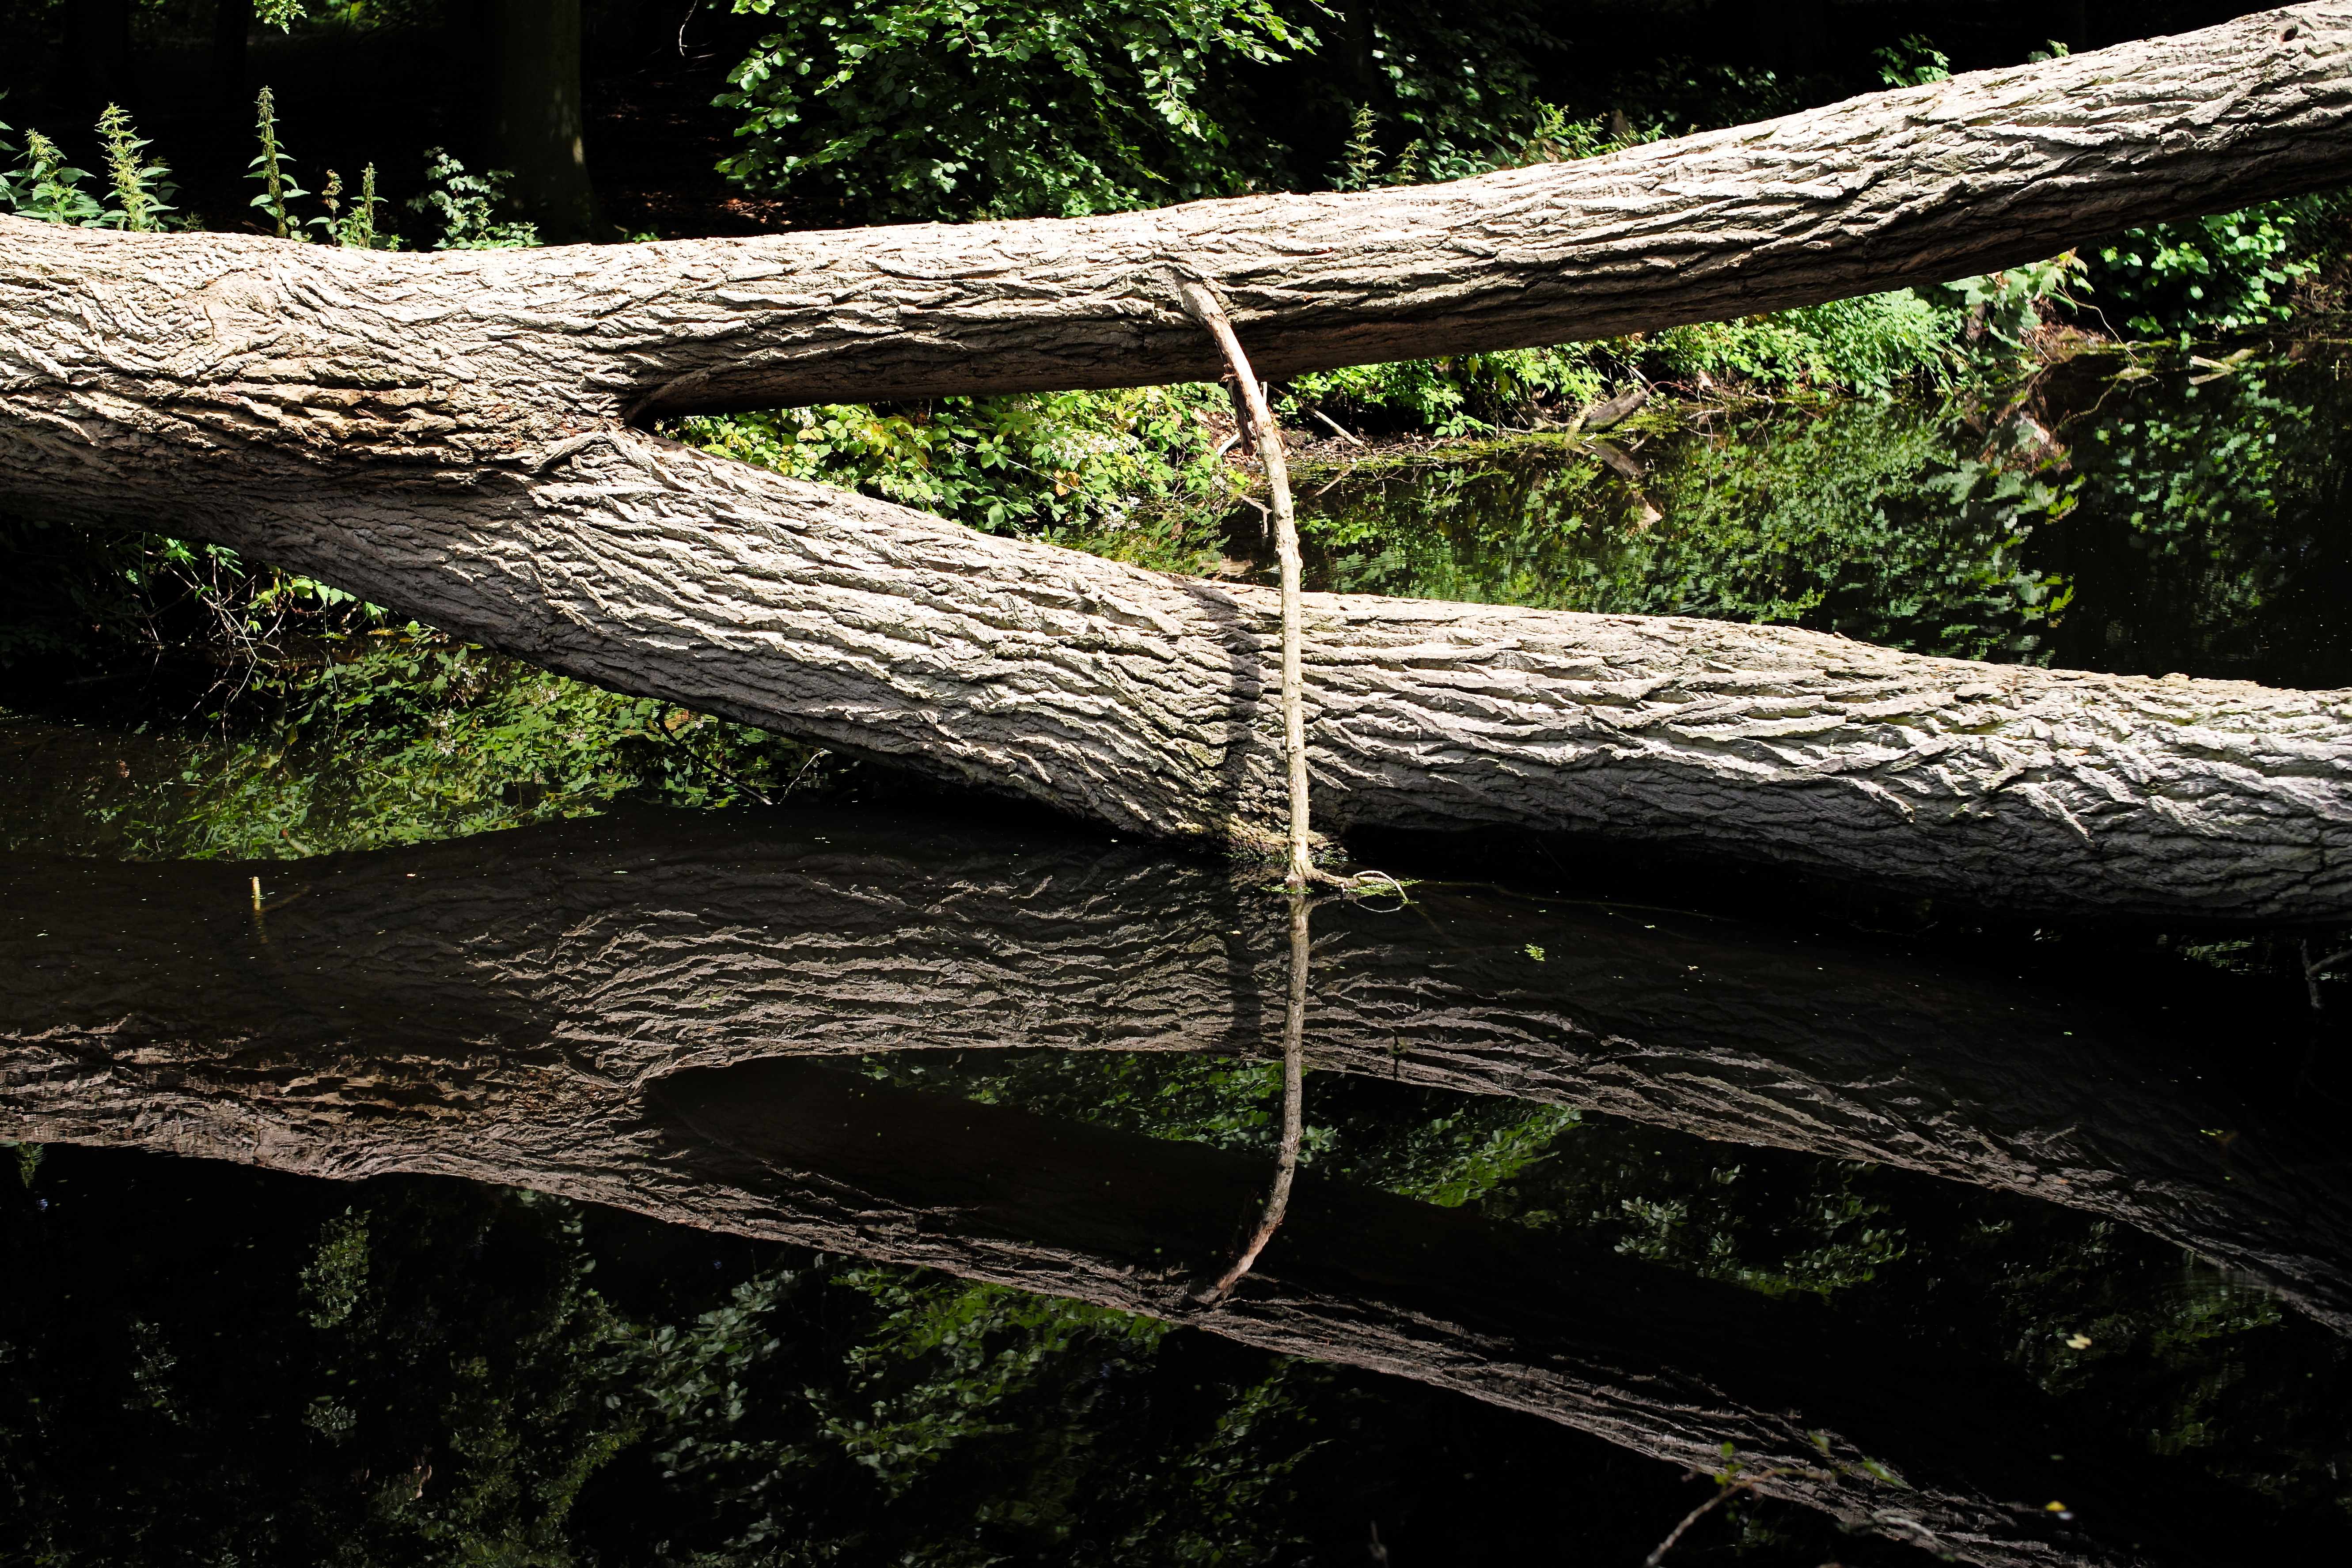
tree, water, nature, forest, wilderness, branch, plant, wood, sunlight, leaf, flower, trunk, river, canal, stream, green, reflection, jungle, autumn, botany, dead, flora, woods, m, f14, rainforest, 50, woodland, habitat, leica, 240, summilux, typ, natural environment, woody plant